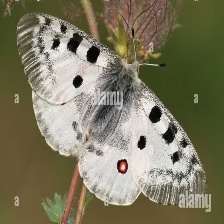
Species: APPOLLO